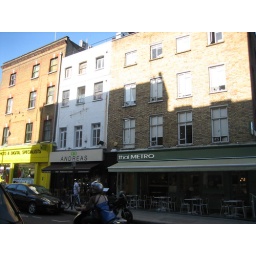
I used to work in the middle white building at Westhill Communications